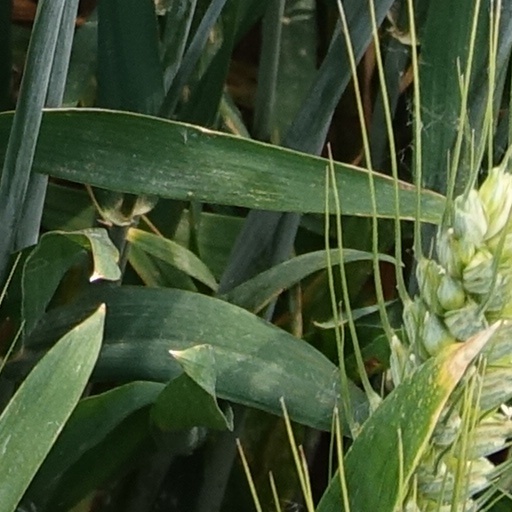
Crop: wheat